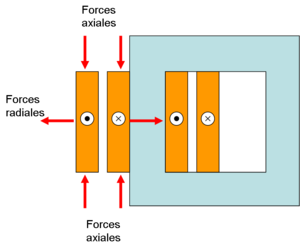
Représentation des forces magnétiques s'exerçant sur les enroulements d'un transformateur
Un transformateur de puissance est un composant électrique haute-tension essentiel dans l'exploitation des réseaux électriques. Sa définition selon la commission électrotechnique internationale est la suivante : « Appareil statique à deux enroulements ou plus qui, par induction électromagnétique, transforme un système de tension et courant alternatif en un autre système de tension et courant de valeurs généralement différentes, à la même fréquence, dans le but de transmettre de la puissance électrique ». Sa principale utilité est de réduire les pertes dans les réseaux électriques. Il peut être monophasé ou triphasé et recevoir divers couplages : étoile, triangle et zigzag.